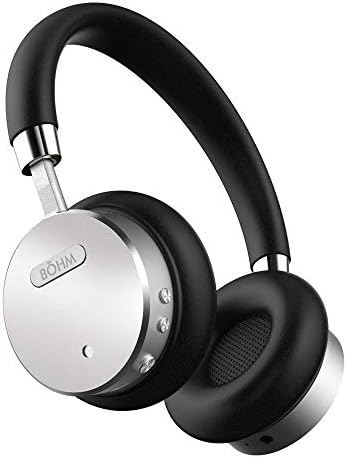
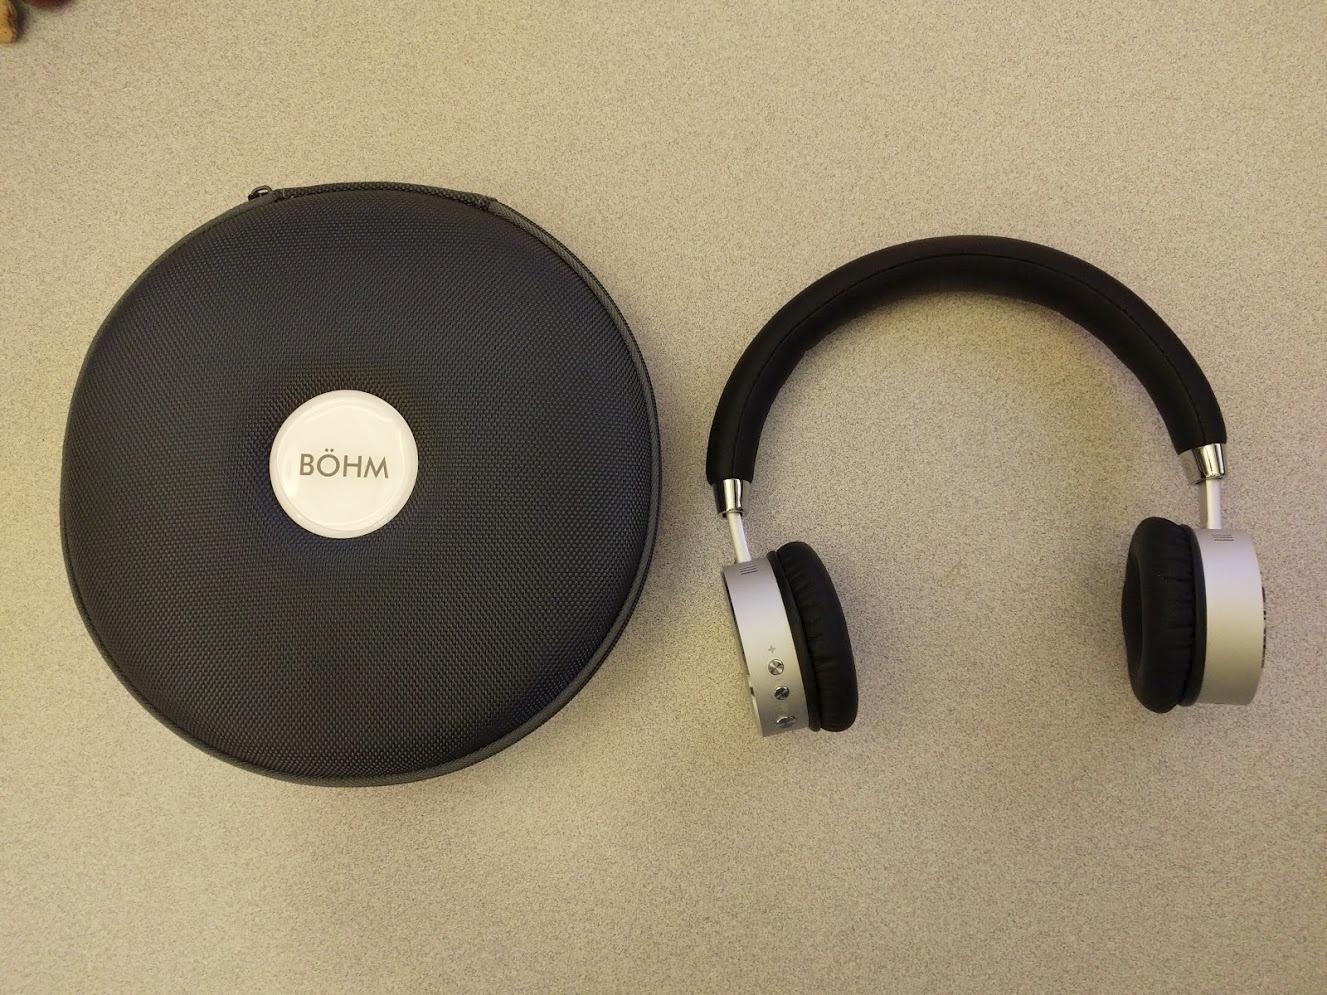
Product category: headphones
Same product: yes